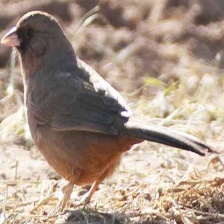
Species: ALBERTS TOWHEE
Scientific name: PIPILO ABERTI